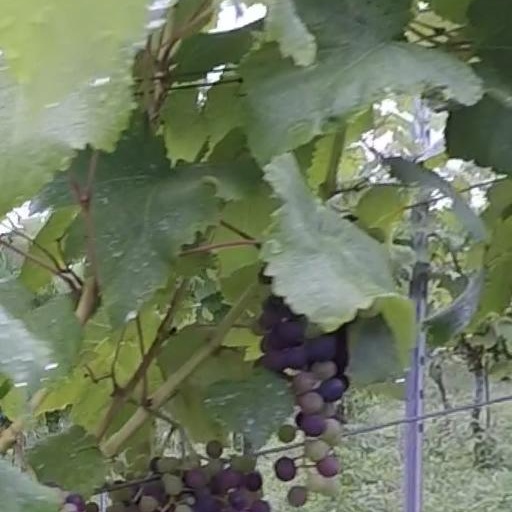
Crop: grape